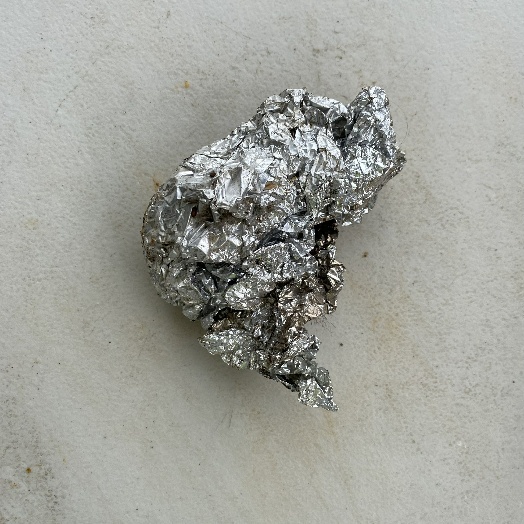
Label: Metal